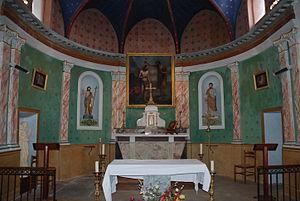
Chœur de l'église Saint Jean-Baptiste de Mervilla. La dalle funéraire de Fieubet est à gauche de l'autel
Mervilla est une commune française située dans le département de la Haute-Garonne en région Occitanie. Mervilla fait partie de la communauté d’agglomération du Sicoval. Ses habitants sont appelés les Mervillageois.